Richard T. Merrick

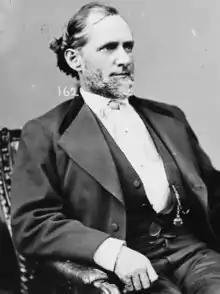
Richard T. Merrick, Chicago and Washington, DC lawyer.

Richard Thomas Merrick (January 28, 1828 – June 23, 1885) was a lawyer and Democratic political figure.